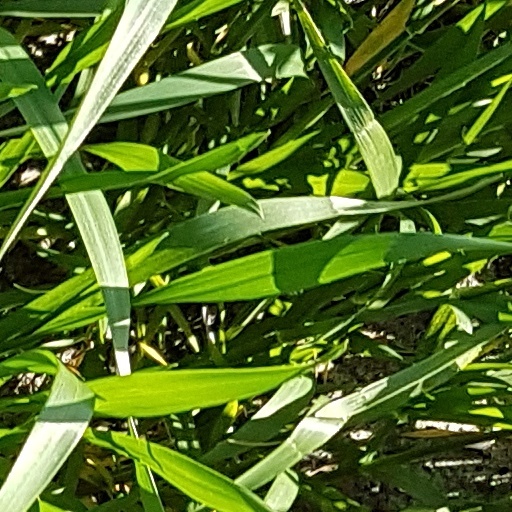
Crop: wheat